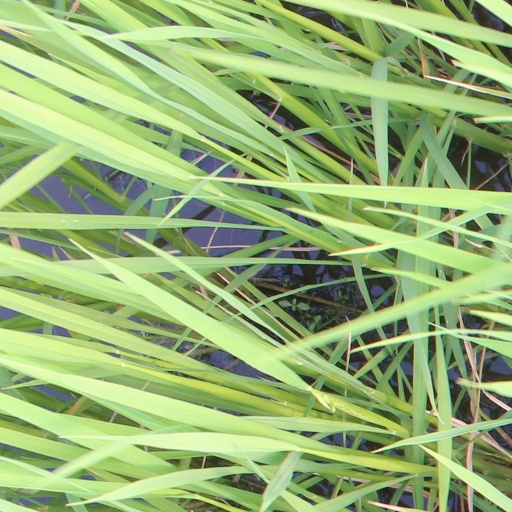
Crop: rice